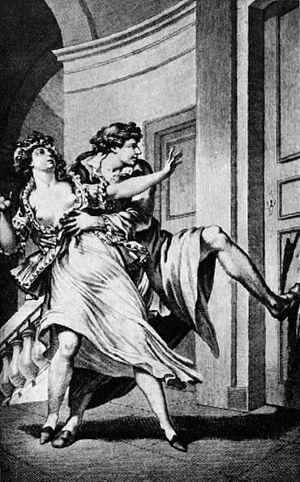
Les Liaisons dangereuses, sous-titré Lettres recueillies dans une société et publiées pour l’instruction de quelques autres, est un roman épistolaire de 175 lettres, écrit par Pierre Choderlos de Laclos et publié en 1782.